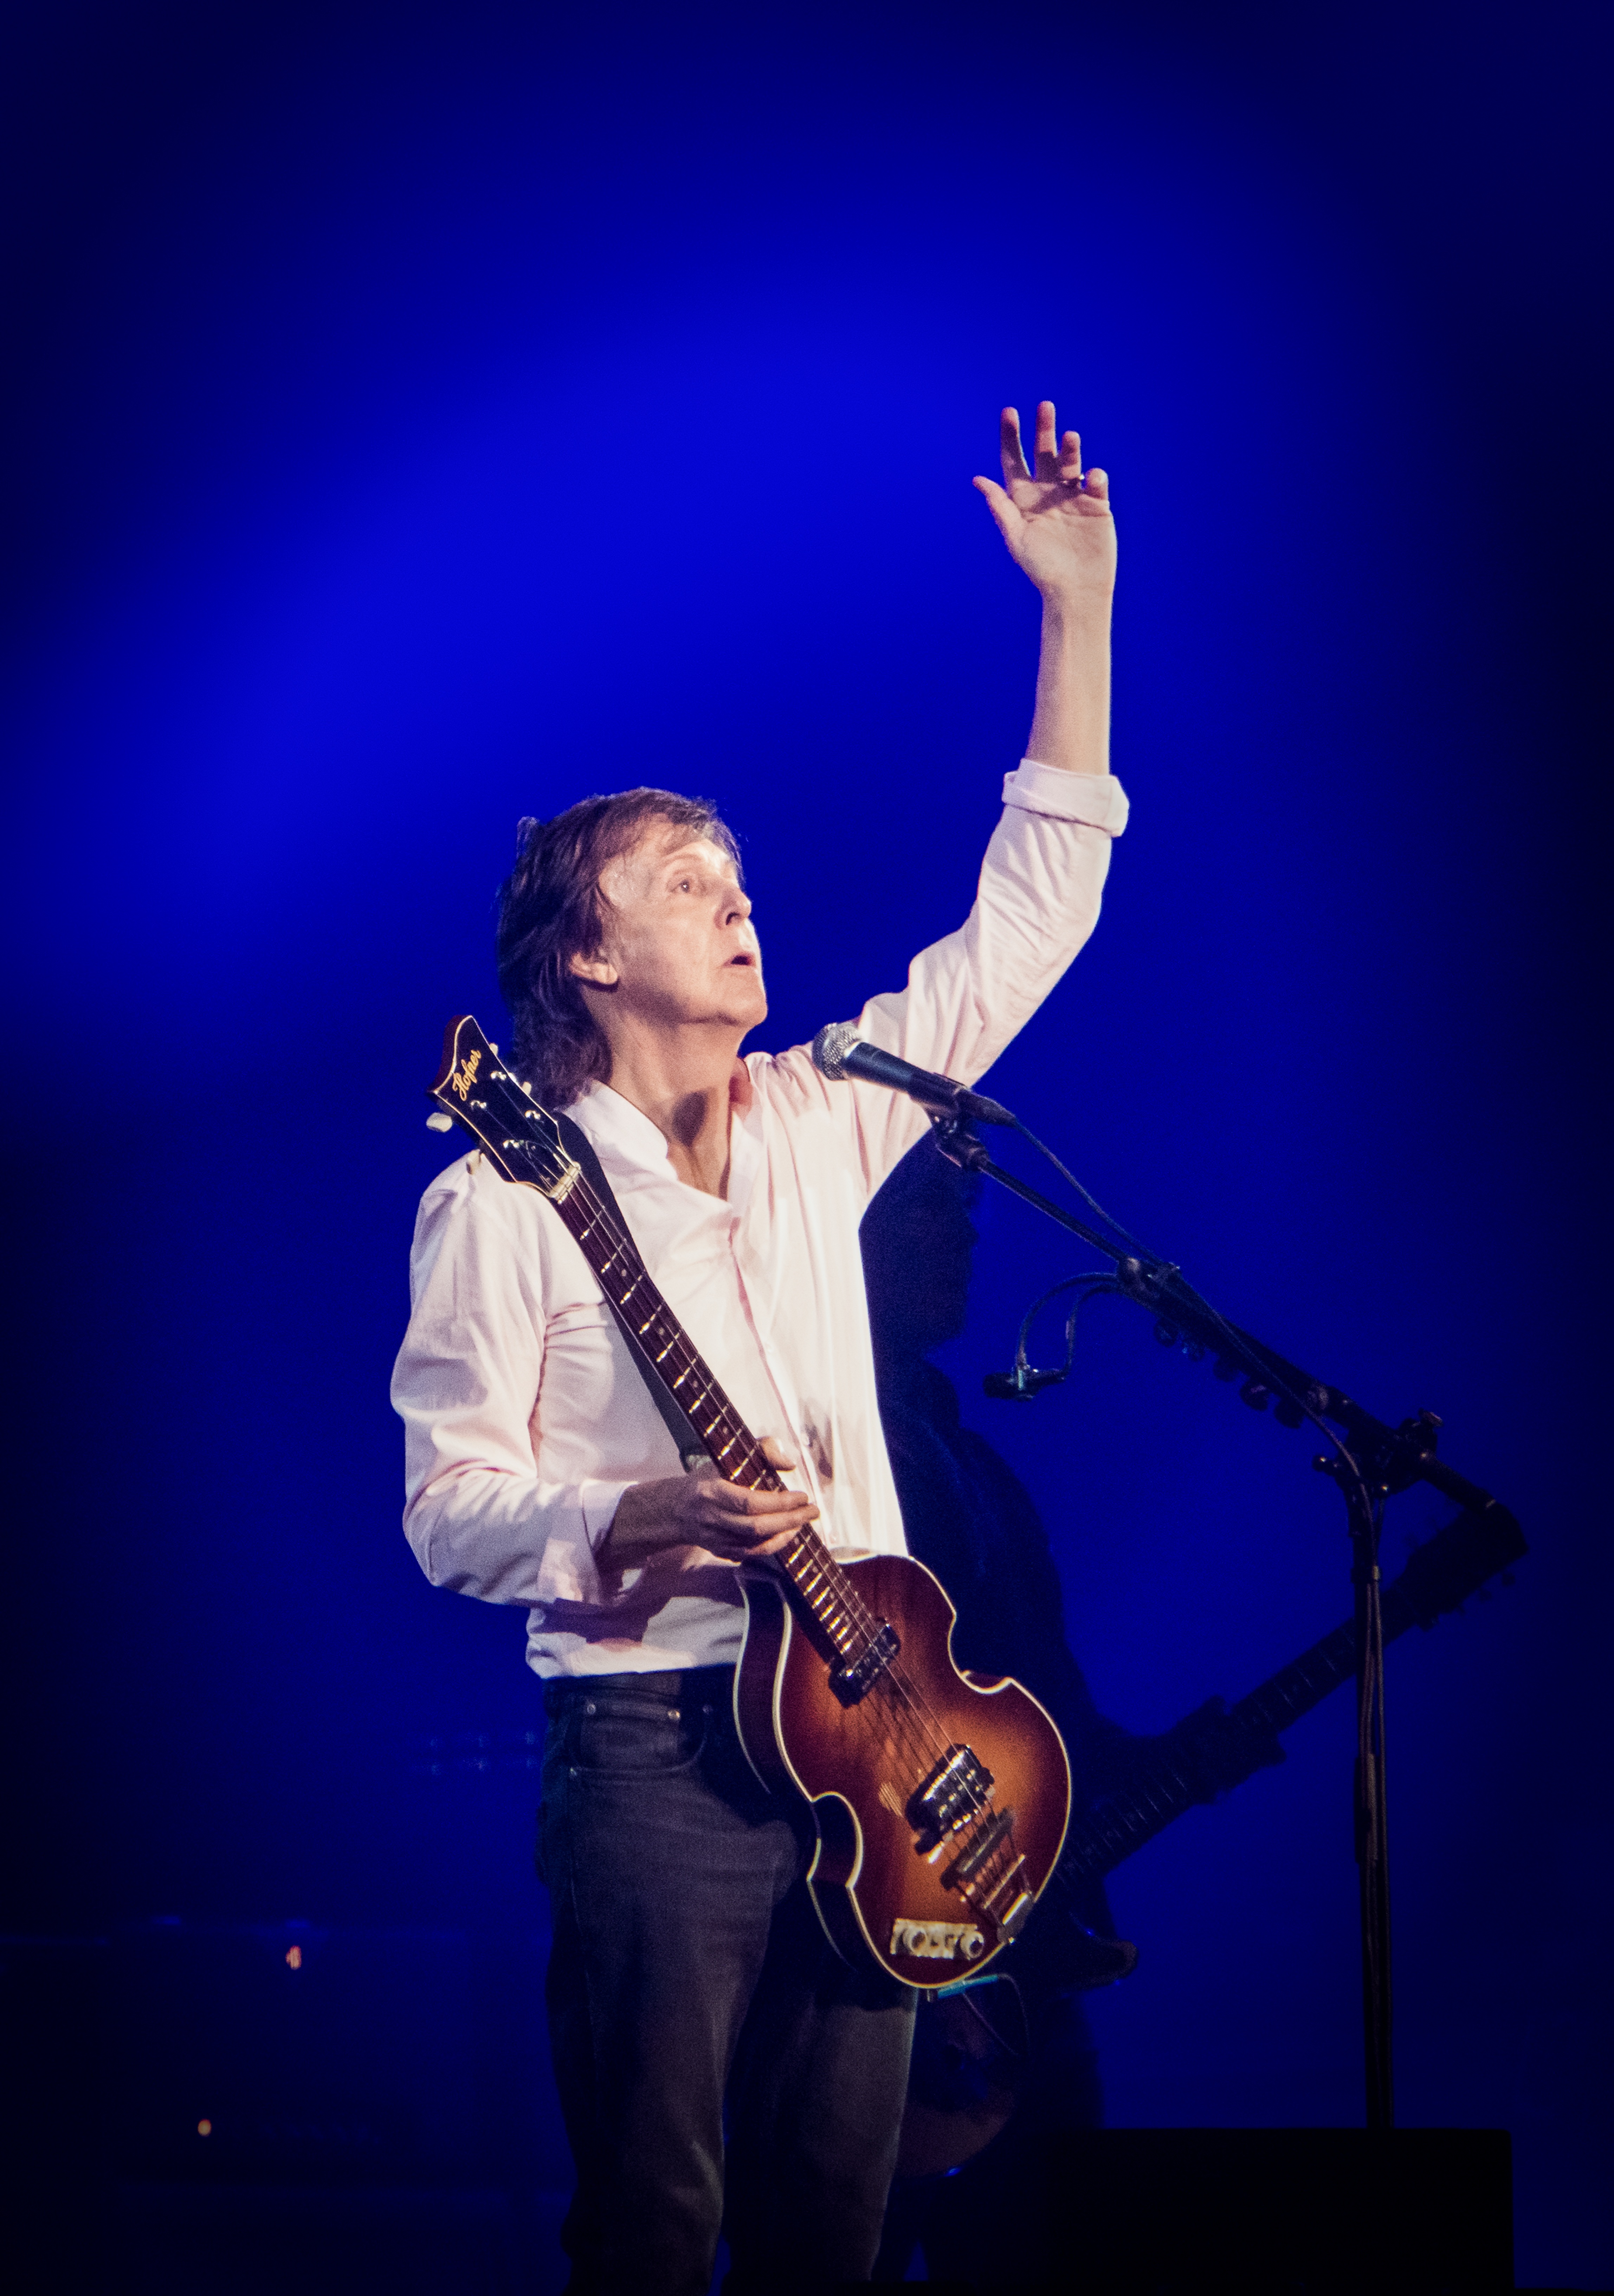
music, guitar, concert, singer, musician, performance art, stage, performance, bassist, singing, guitarist, bass guitar, entertainment, beatles, performing arts, dusseldorf, singer songwriter, rock concert, sir paul mccartney, esprit arena, string instrument, plucked string instruments, musical theatre